Common cold

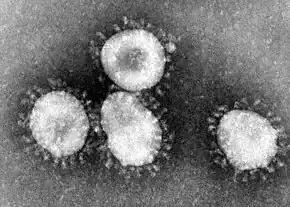
Coronaviruses are a group of viruses known for causing the common cold. They have a halo or crown-like (corona) appearance when viewed under an electron microscope.

The common cold is an infection of the upper respiratory tract which can be caused by many different viruses. The most commonly implicated is a rhinovirus (30–80%), a type of picornavirus with 99 known serotypes. Other commonly implicated viruses include coronaviruses, adenoviruses, enteroviruses, parainfluenza and RSV. Frequently more than one virus is present. In total, more than 200 viral types are associated with colds. The viral cause of some common colds (20–30%) is unknown.